The Critic

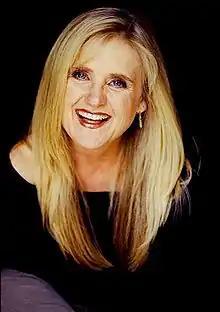
Nancy Cartwright was a member of the cast on "The Simpsons" and "The Critic"

Nathan Rabin of "The A.V. Club" explains "in creating "The Critic", Al Jean and Mike Reiss set out to make the show as dissimilar from "The Simpsons" as humanly possible". Nevertheless, there are many similarities between the two series. "Gen X TV: The Brady Bunch to Melrose Place" argues that "The Critic" became a critical success while other animated shows of the early 1990s flopped was because "the makers of these shows failed to realize that "The Simpsons" didn't become a hit because of animation [but] because of its style of humor", and says that "The Critic" understood this. It adds the show "took the media-obsession/parody portions of "The Simpsons" and created a separate show around them". "Planet Simpson" describes the show as "the closest thing "The Simpsons" ever had to a spin-off." "The Critic" also shares "The Simpsons" love for criticizing Fox and the audience, such as Jay's frequent line "You're watching Fox, shame on you" and ""The Critic" will be right back, you TV-addicted couch monkeys" before the show went to commercial break. Rabin said ""The Critic" made its protagonist the anti-Homer Simpson. Where Homer is a booze-sodden everyman, Jay Sherman is an unabashed elitist. Where Homer is a rudely physical creature, Jay leads a life of the mind. Homer is a slob. Jay is a snob." While "Springfield is very aggressively and deliberately Anywhere, United States, "The Critic" is an extended Valentine to a certain kind of pointy-headed East Coast elitism." PopMatters said ""The Critic"s humor is very much in the spirit of "The Simpsons", taken in a more brazenly surreal direction."